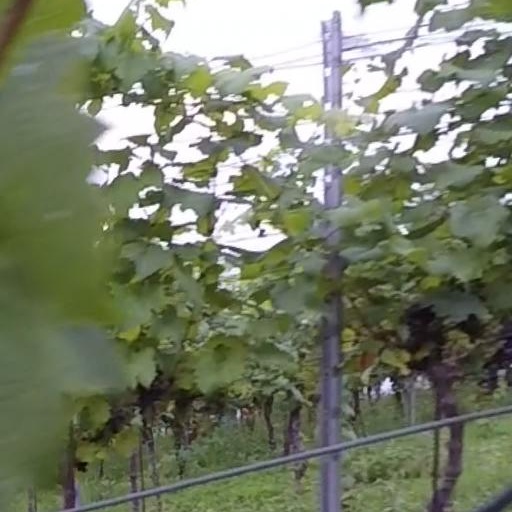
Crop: grape